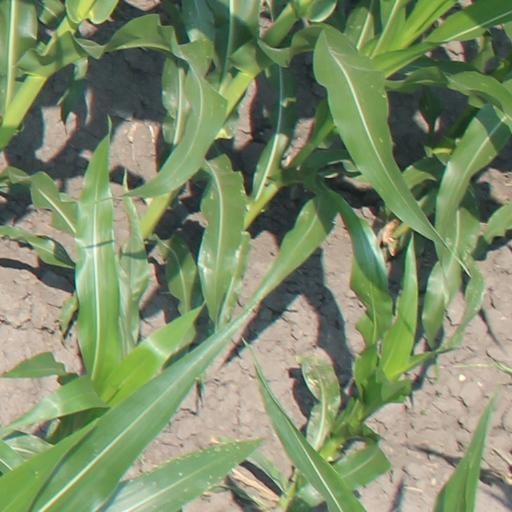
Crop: maize; corn